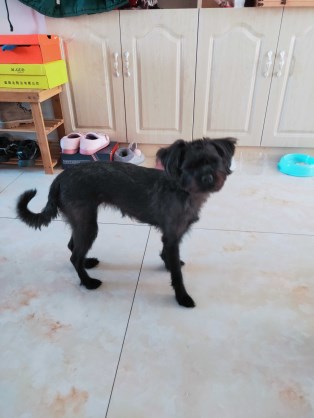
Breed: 3336-n000121-chinese_rural_dog